William McMahon

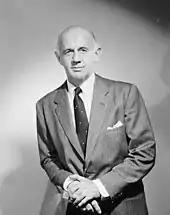
McMahon in 1963

In January 1966, following Menzies' retirement, Harold Holt was elected unopposed as Liberal leader and prime minister. McMahon narrowly defeated external affairs minister Paul Hasluck to replace Holt as deputy leader, following multiple ballots.